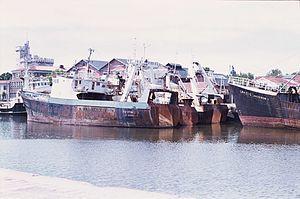
Des chalutiers de pêche industrielle en souffrance amarrés dans le bassin des chalutiers du port de La Rochelle. Ces bateaux de pêche, rouillés, quasiment abandonnés par leurs armateurs qui ne savaient plus qu'en faire, ont représenté les vestiges d'une époque révolue durant laquelle le port de La Rochelle fut un centre important de pêche. Le chalutier le plus à l' extérieur est le ""Saintonge II"". La Rochelle, Charente Maritime, France."
Le Vieux-Port est le plus ancien port de La Rochelle et le cœur historique de cette ville de Charente-Maritime. La tour de la chaîne et la tour Saint-Nicolas gardent l'entrée de ce port médiéval.